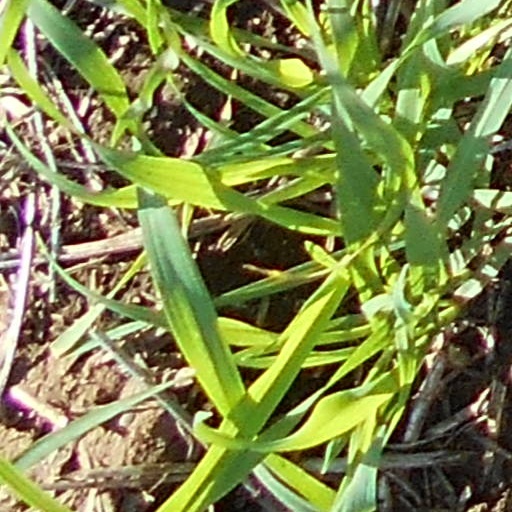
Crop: wheat